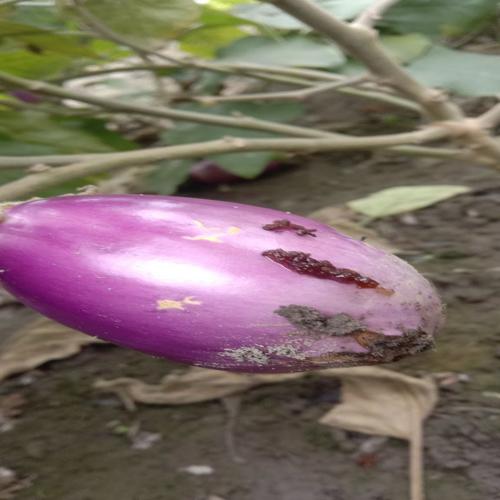
Label: Shoot and Fruit Borer